Motion Pictures in Education

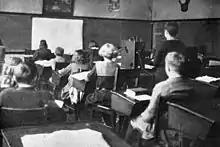
A student of the State Street School (Hackensack, New Jersey) helping to project an educational film 1923, as photographed for the book

The book opens with an introduction by Philander Claxton, former U.S. Commissioner of Education, on using films to teach. It shows how teachers can instruct students by using a film projector, combined with typical methods, while detailing how to choose the needed films and equipment. The book contains the history of moving pictures up to the early 1920s, starting with horse pictures by Eadweard Muybridge that were moved quickly to imitate movement. It mentions how films were initially meant for education, but that they quickly became produced for profit. 125 film distributors are listed, including the government and state universities, to obtain films for classroom use. It is noted that film distribution to institutions with a low profit margin typically did not happen, including schools. The authors thought some films should only be created for such institutions, but they did not want Hollywood or the government to produce such films. 17 objections to films being used for teaching are listed which includes dulling imagination, causing eye strain, being a fire hazard (due to the use of nitrocellulose in non-amateur film gauges before 1951), and replacing traditional instruction.